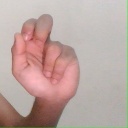
अक्षर: ढ